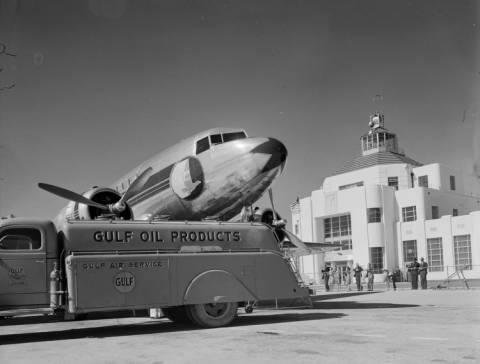
there is a old [plane that is next to a oil truck

An old plane sitting next to a Gulf Oil Truck.

A vintage photo of an airplane next to an oil truck.

There is a large airplane on the other side of the truck.